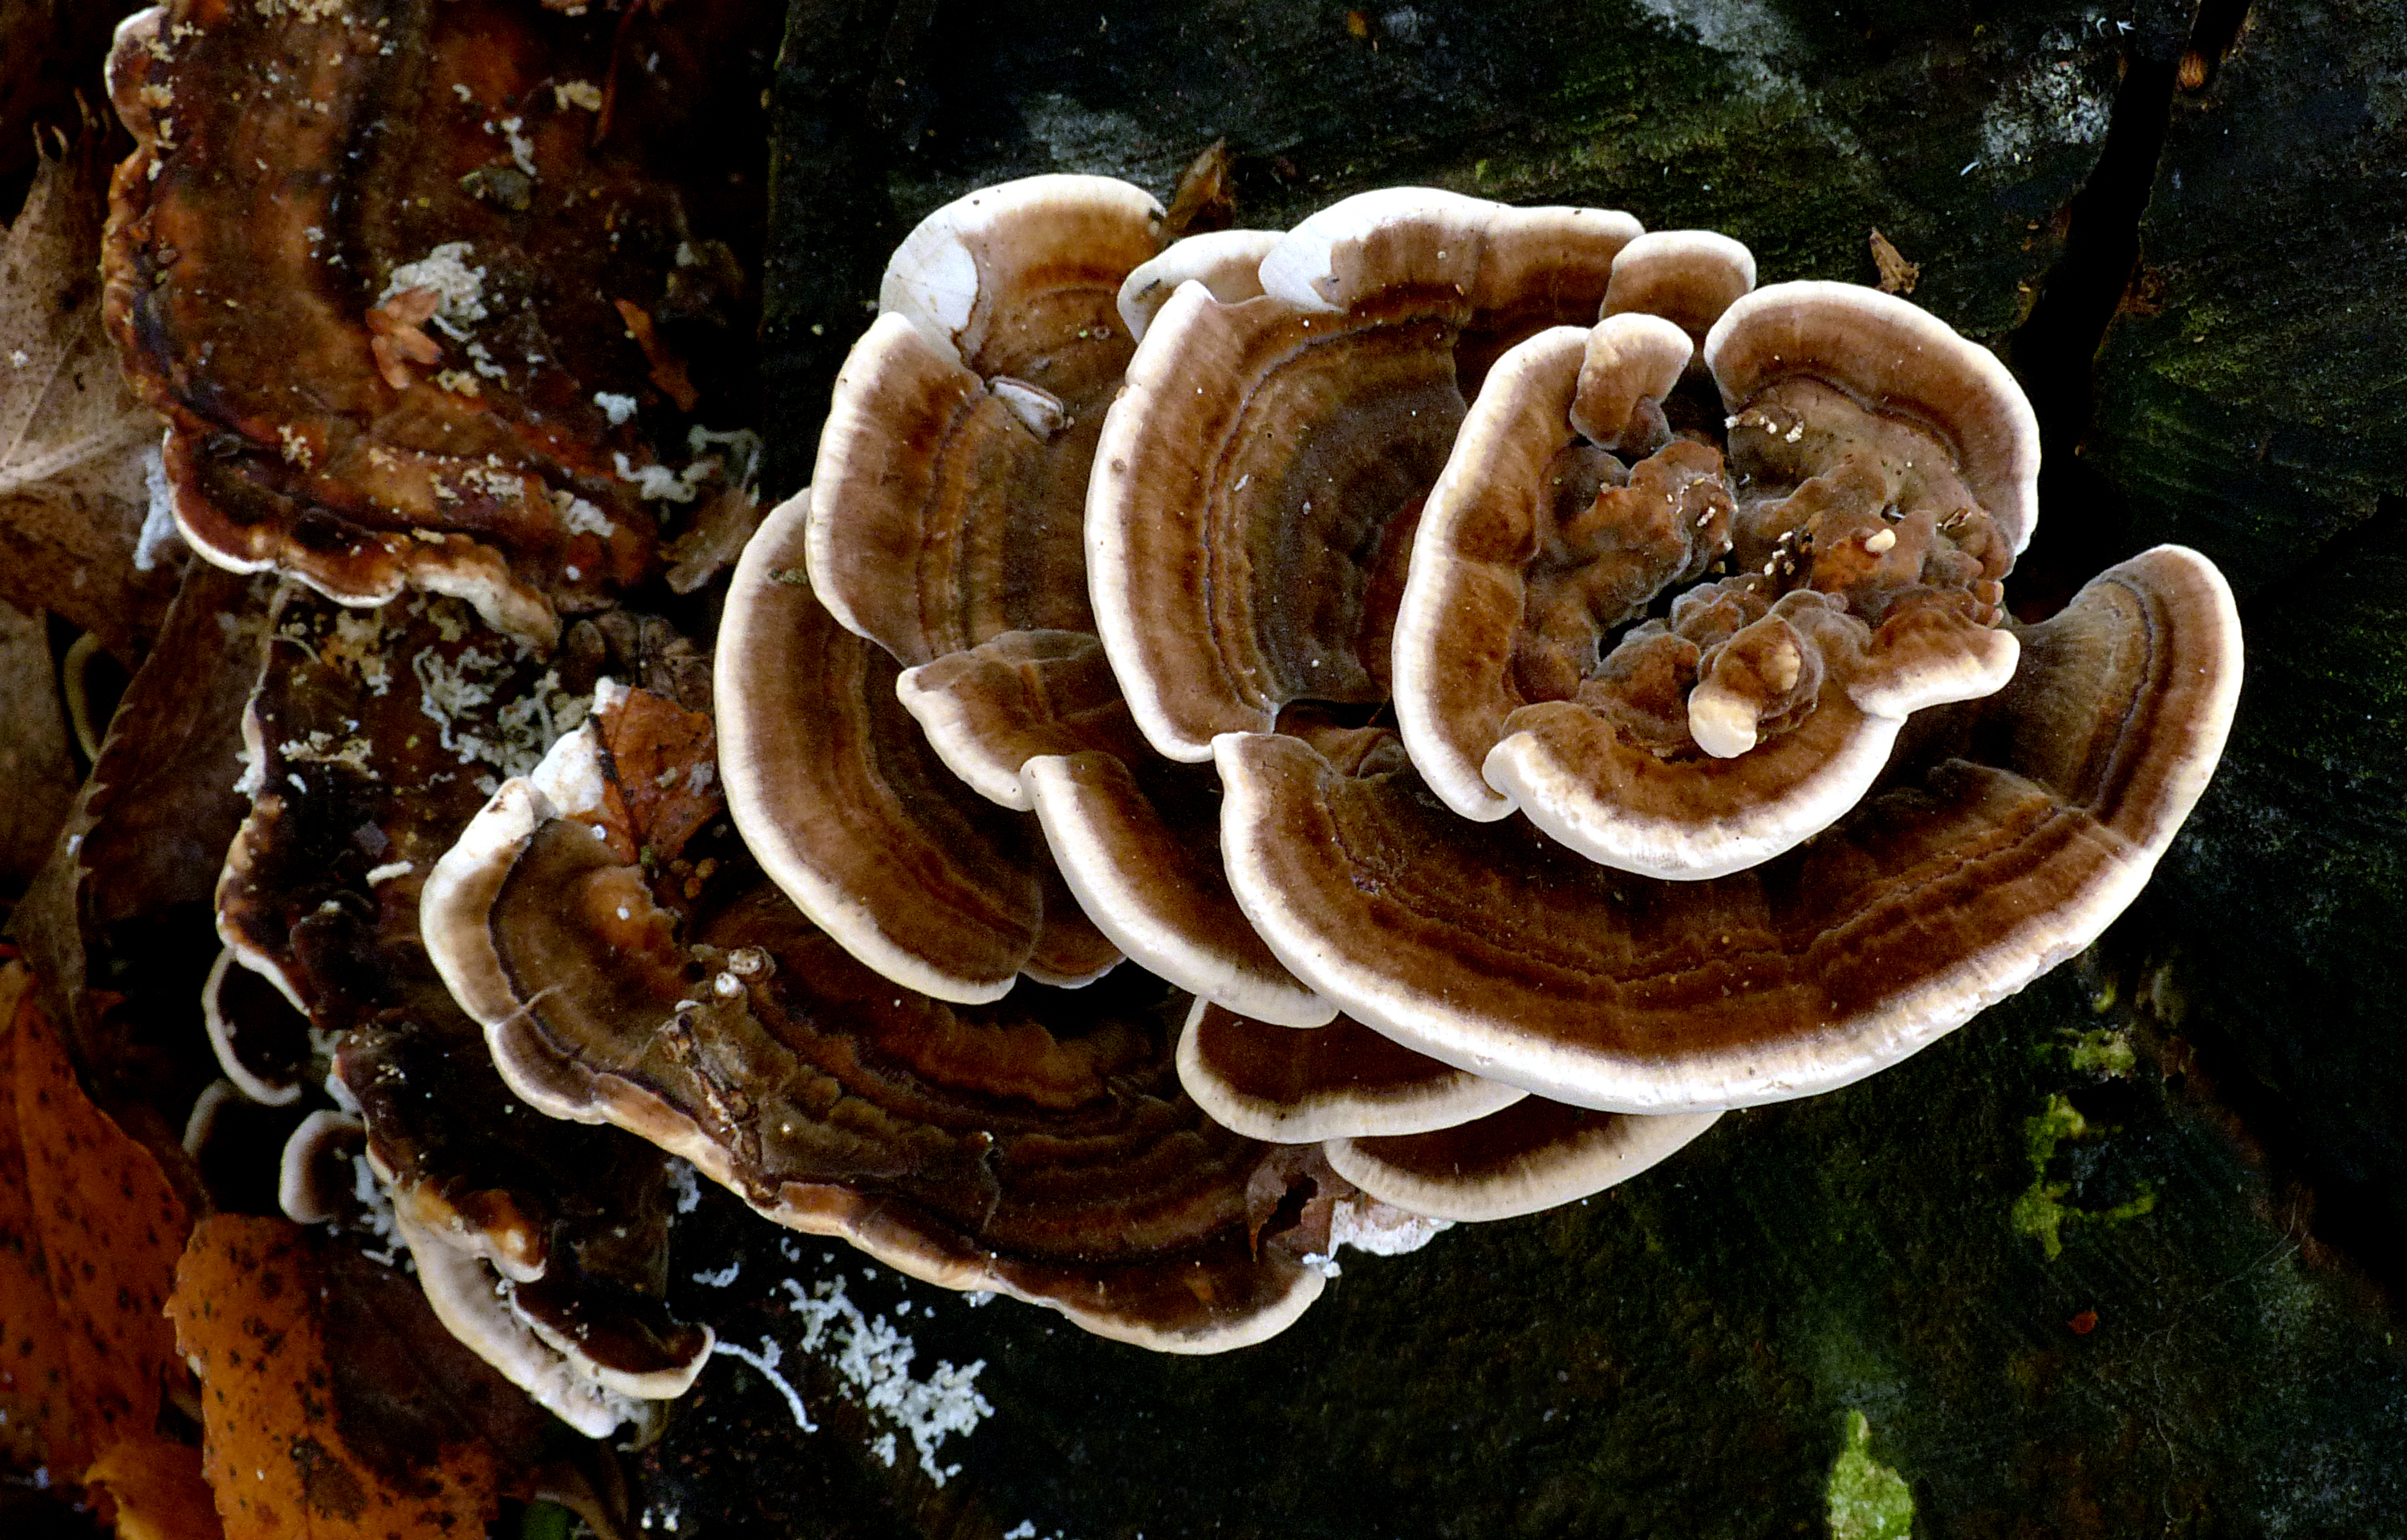
nature, mushroom, fungus, fungi, lumixfz200, bracketfungi, auriculariales, agaricus, matsutake, oyster mushroom, edible mushroom, shiitake, medicinal mushroom, agaricomycetes, agaricaceae, champignon mushroom, pleurotus eryngii, auriculariaceae, lingzhi mushroom, hen of the wood